Galatta Kalyanam

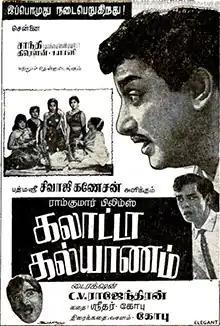
Poster

Galatta Kalyanam is a 1968 Indian Tamil-language romantic comedy film directed by C. V. Rajendran and written by Gopu. The film stars Sivaji Ganesan and Jayalalithaa. It is based on Gopu and Sridhar's play of the same name. The film, released on 12 April 1968, was later remade in Malayalam as "Snehikkan Samayamilla" and in Kannada as "Aliya Devaru".